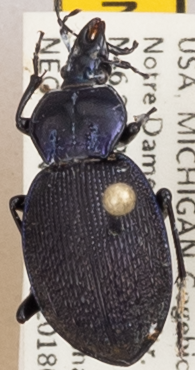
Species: Sphaeroderus stenostomus lecontei
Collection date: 2018-06-13
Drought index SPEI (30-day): -0.698
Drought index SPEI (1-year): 0.188
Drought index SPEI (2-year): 2.09